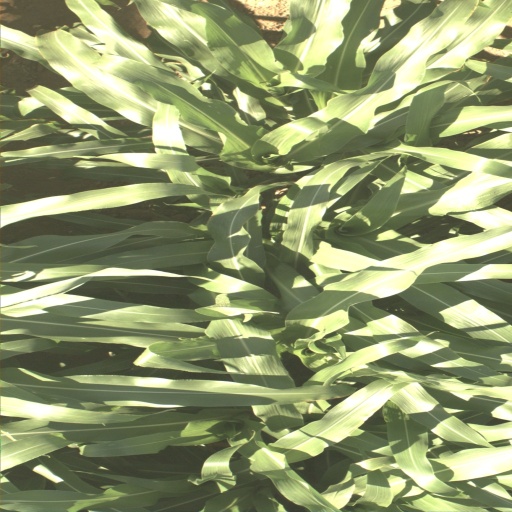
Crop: sorghum